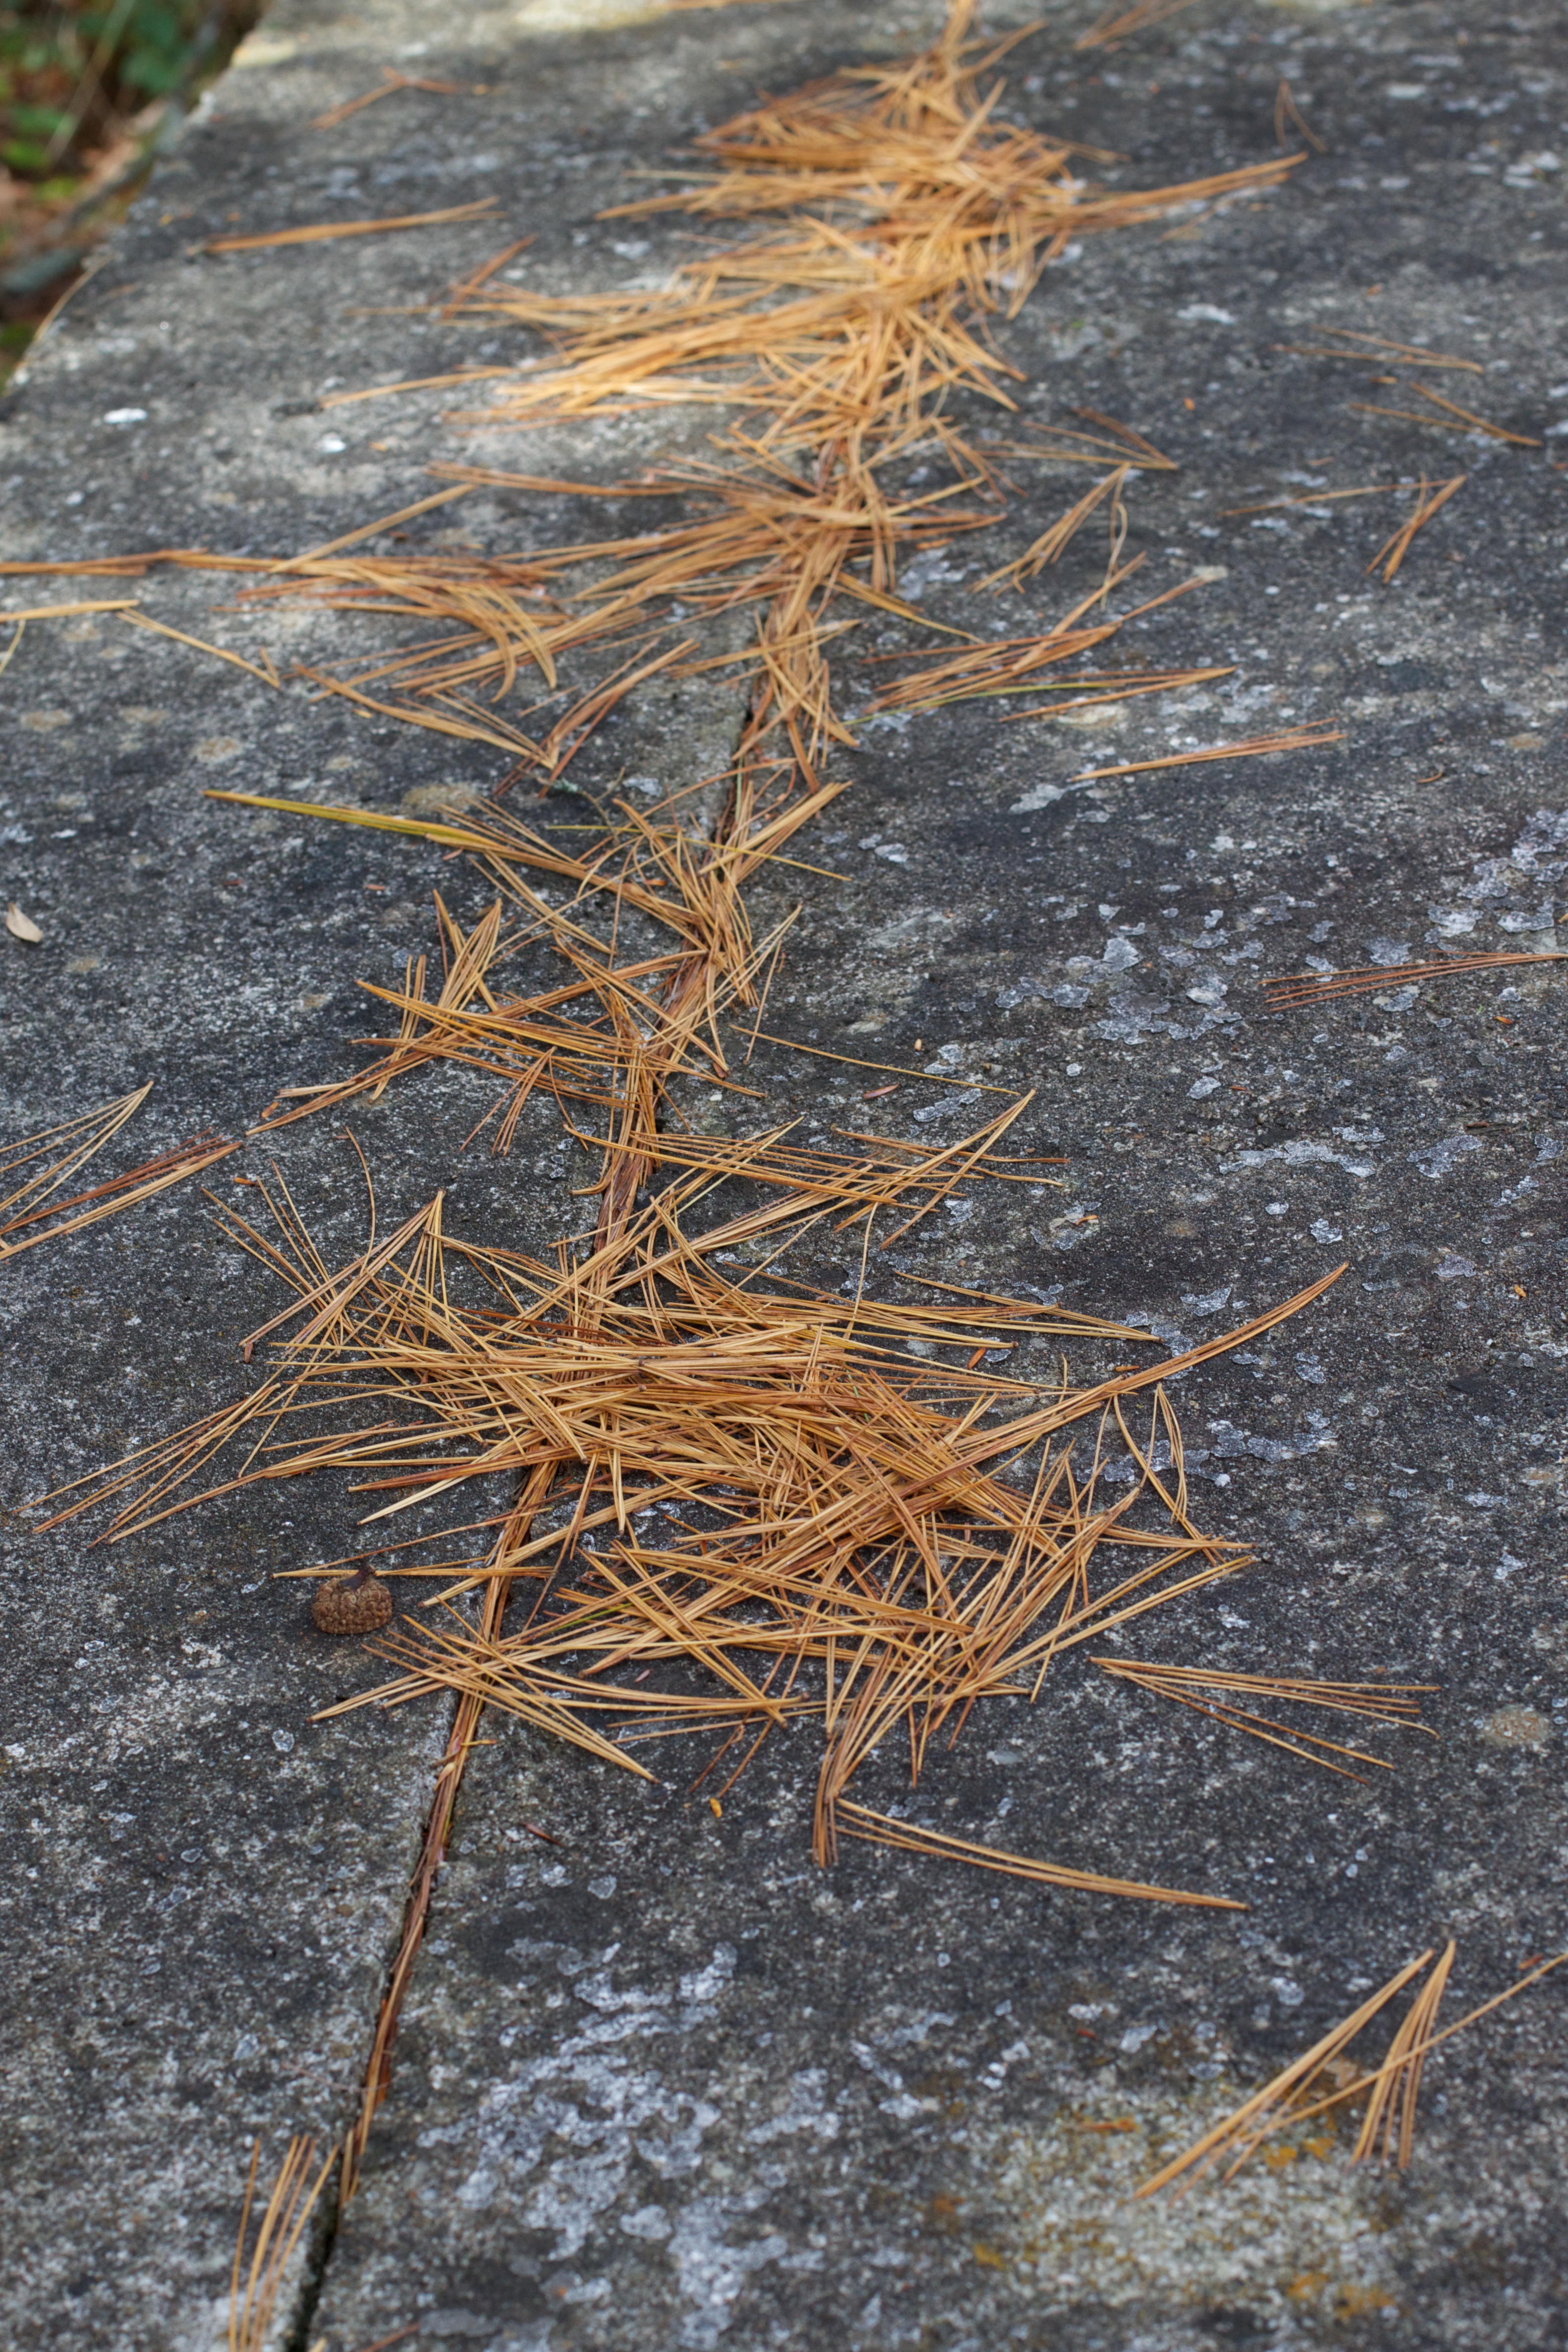
tree, nature, forest, grass, branch, winter, plant, wood, leaf, frost, trunk, autumn, soil, season, material, root, wetland, odyssey, grass family, woody plant